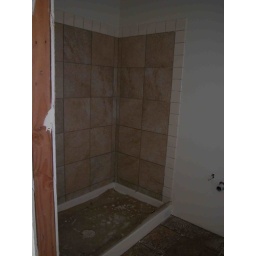
This bathroom is in our garage building &amp;quot;guest quarters&amp;quot; it is a full sized shower stall.